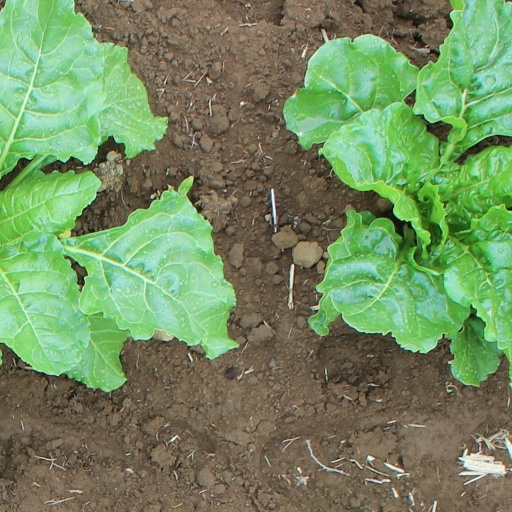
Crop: sugar beet